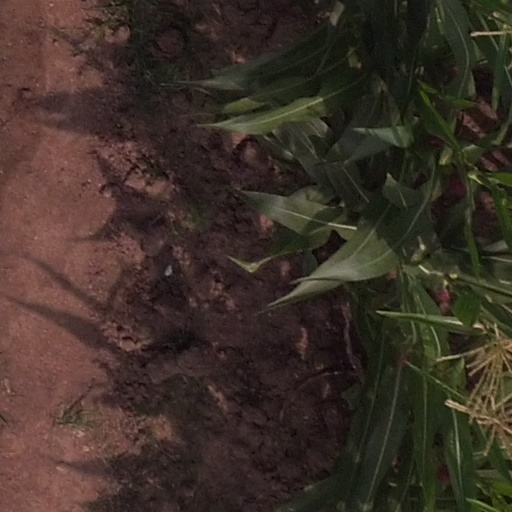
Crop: maize; corn